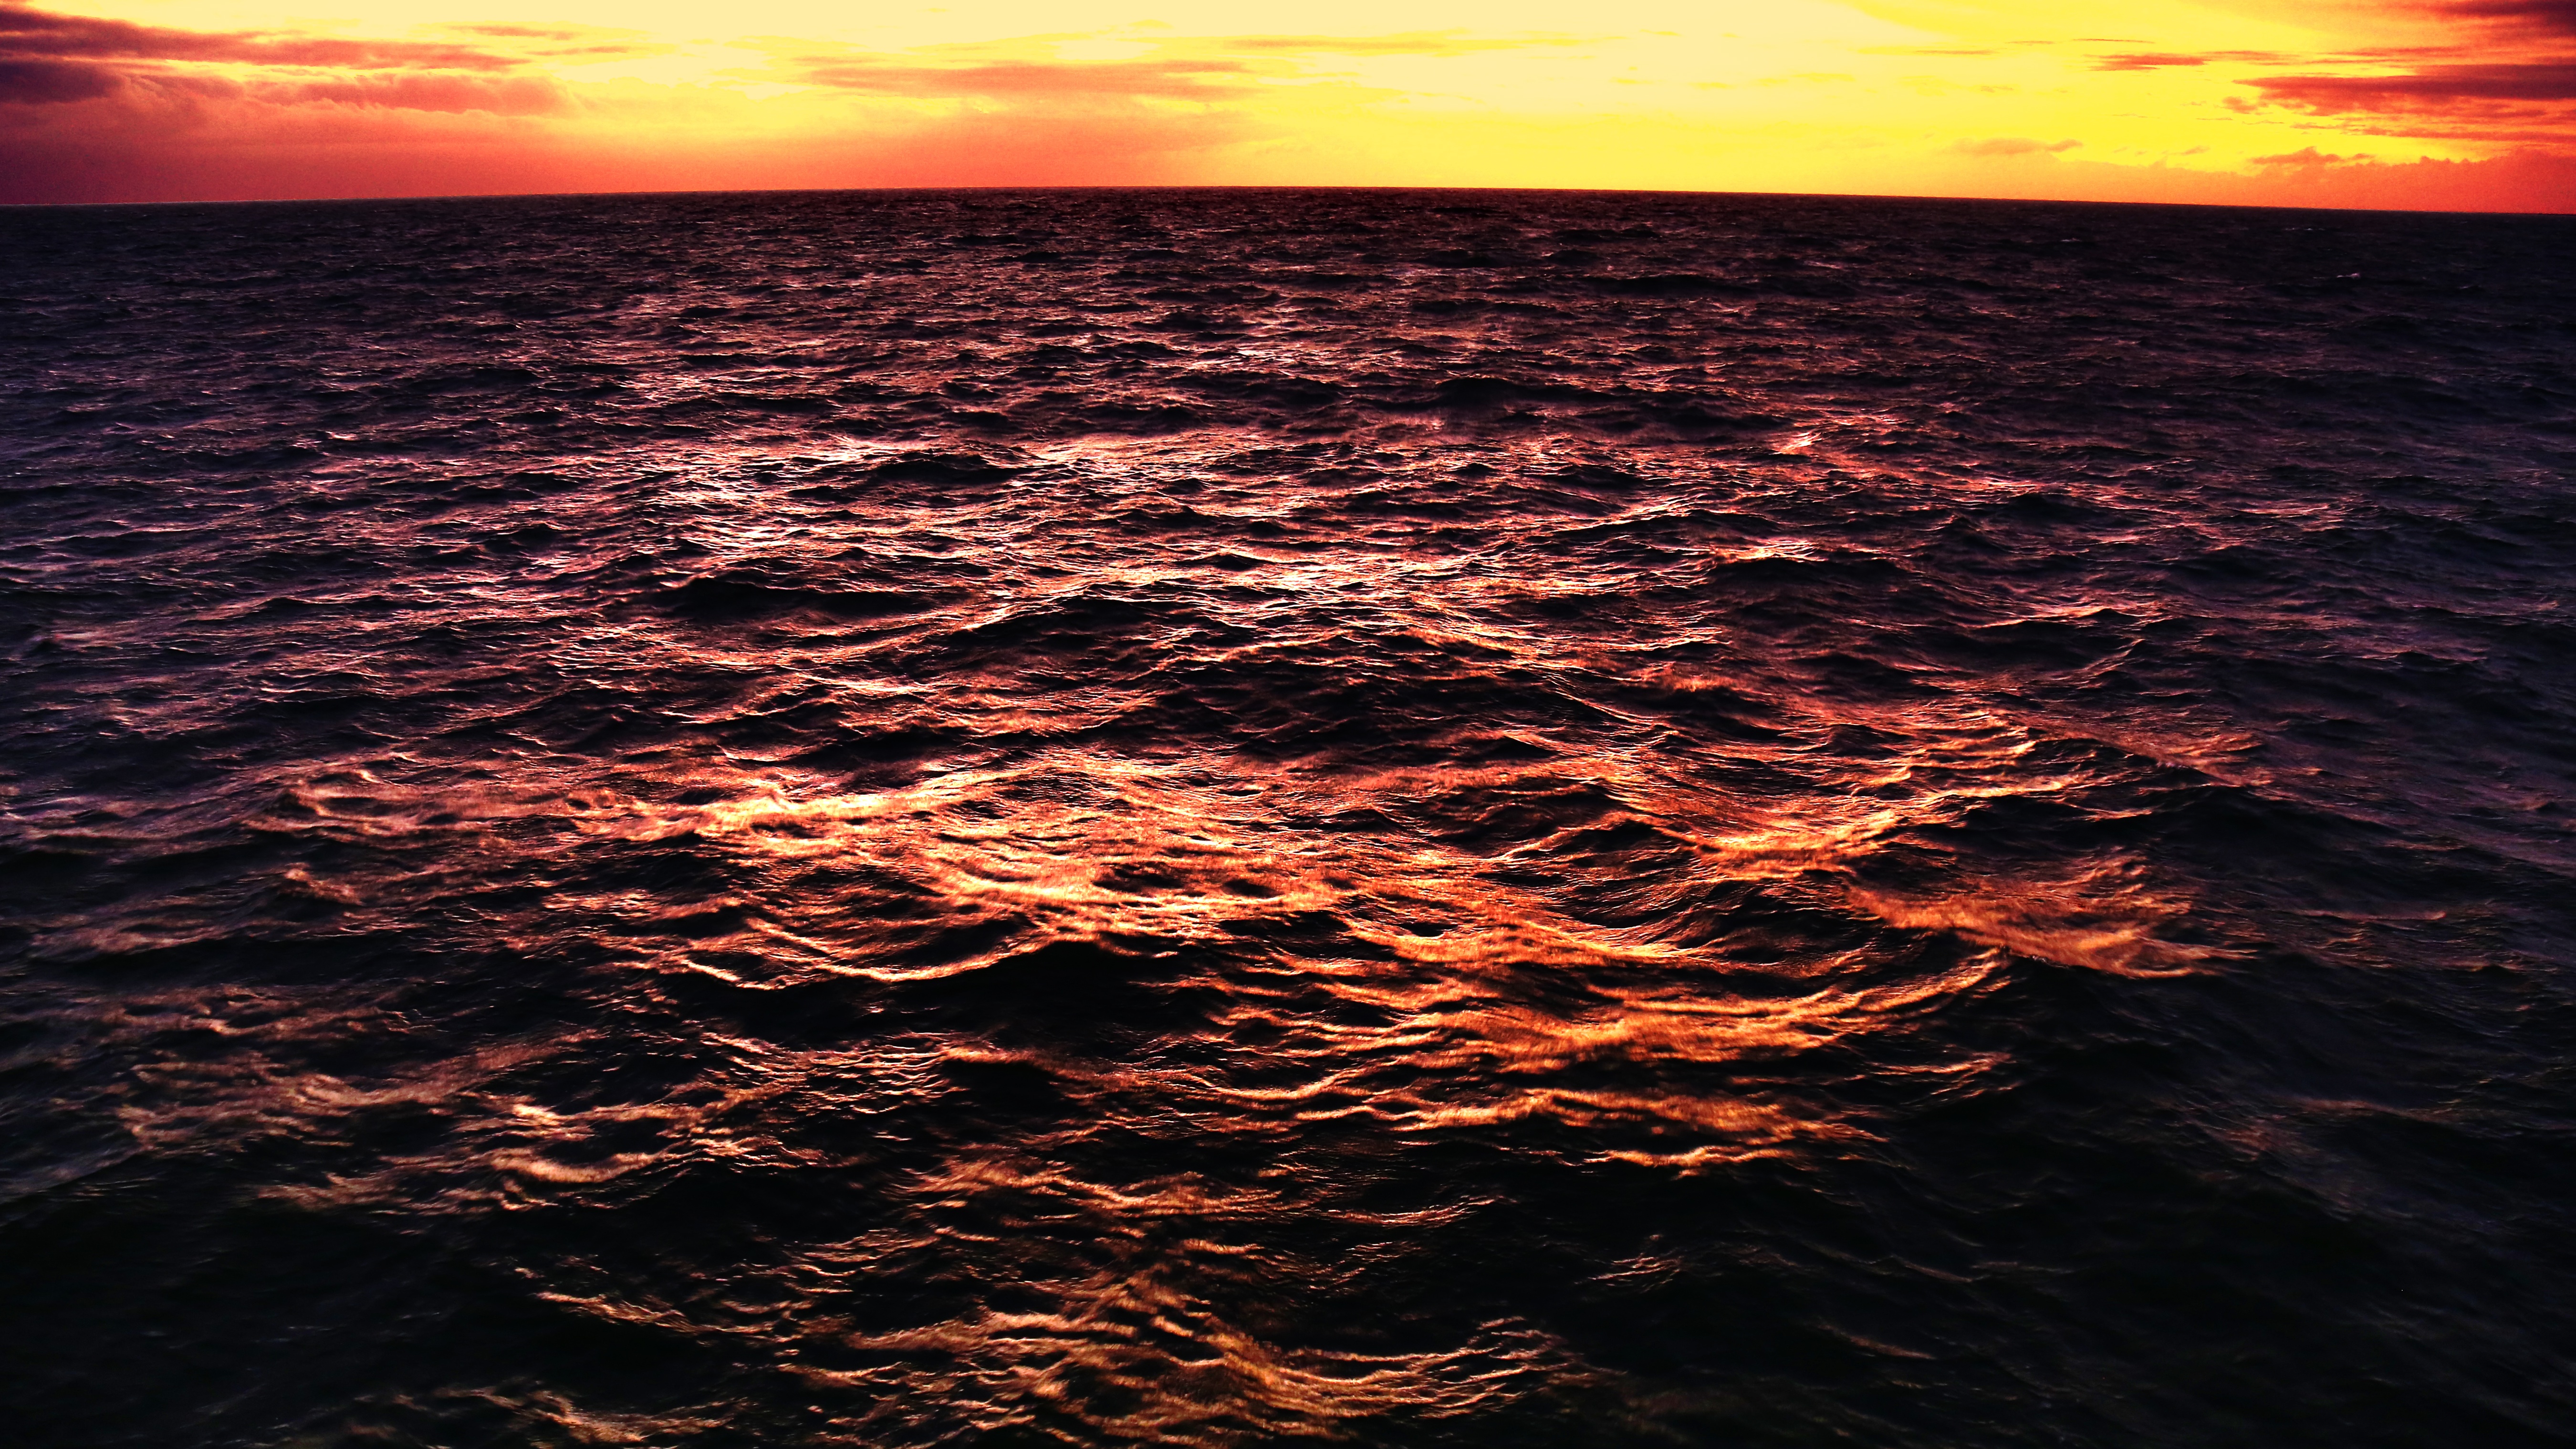
sea, coast, water, nature, ocean, horizon, cloud, sky, sun, sunrise, sunset, sunlight, wave, dawn, atmosphere, dusk, evening, reflection, afterglow, geological phenomenon, wind wave